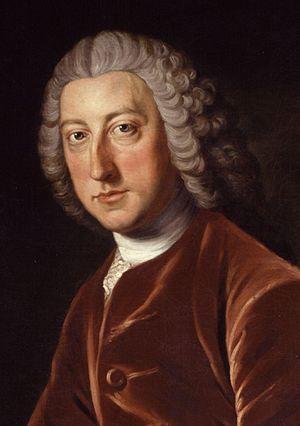
La guerre de la Conquête est le nom donné au Québec au théâtre militaire nord-américain avant et pendant la guerre de Sept Ans. Aux États-Unis, on désigne fréquemment ce conflit sous l'appellation de French and Indian War. Elle voit s'affronter les Français, leurs milices de la Nouvelle-France et leurs alliés amérindiens d'un côté, et les Britanniques, leurs milices américaines et leurs alliés iroquois de l'autre, pour la domination coloniale de l'Amérique du Nord. Les hostilités commencent en 1754, deux ans avant le déclenchement de la guerre de Sept Ans en Europe, lors d'accrochages dans la vallée de l'Ohio.